Mary Ann Acevedo

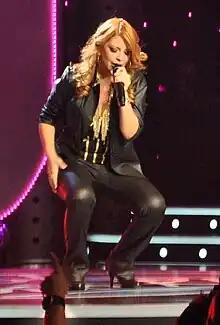
Acevedo singing in Idol Puerto Rico (2011)

Mary Ann Acevedo Rivera (born June 23, 1987), better known as Mary Ann, is a Puerto Rican singer and songwriter. She is known for being a contestant on the third season of "Objetivo Fama" (2006) and the first season of "Idol Puerto Rico" (2011). After her stint on "Objetivo Fama", Acevedo was the first contestant of that season to release an album.